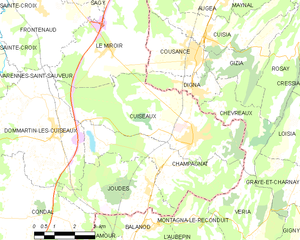
Carte des communes françaises
Cuiseaux est une commune française située dans le département de Saône-et-Loire en région Bourgogne-Franche-Comté.